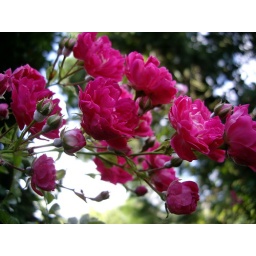
I think this rose is Dorothy Perkin. It climbs all over trees and shrubs and is very pretty.